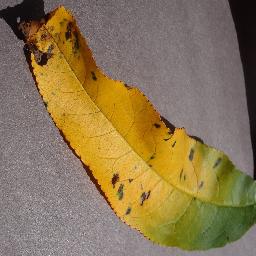
Label: Peach___Bacterial_spot